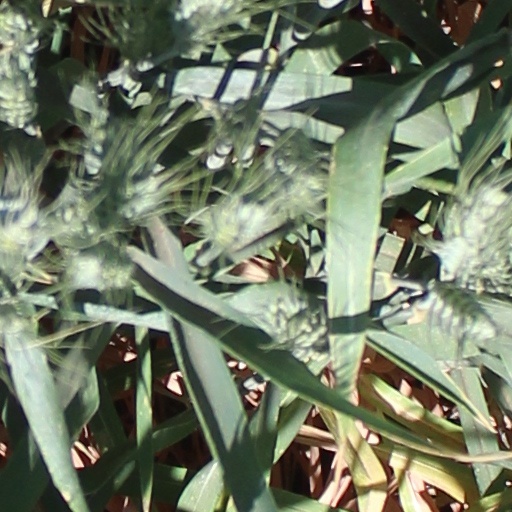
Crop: wheat